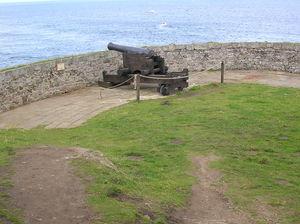
Le Fort La Latte, ou Château de la Roche Goyon, est un château fort situé sur la pointe de la Latte, près du cap Fréhel dans le département des Côtes-d'Armor sur la commune de Plévenon en baie de Saint-Malo. Remarquable par sa situation sur un cap rocheux, face à la mer, il a servi de décor à plusieurs films.